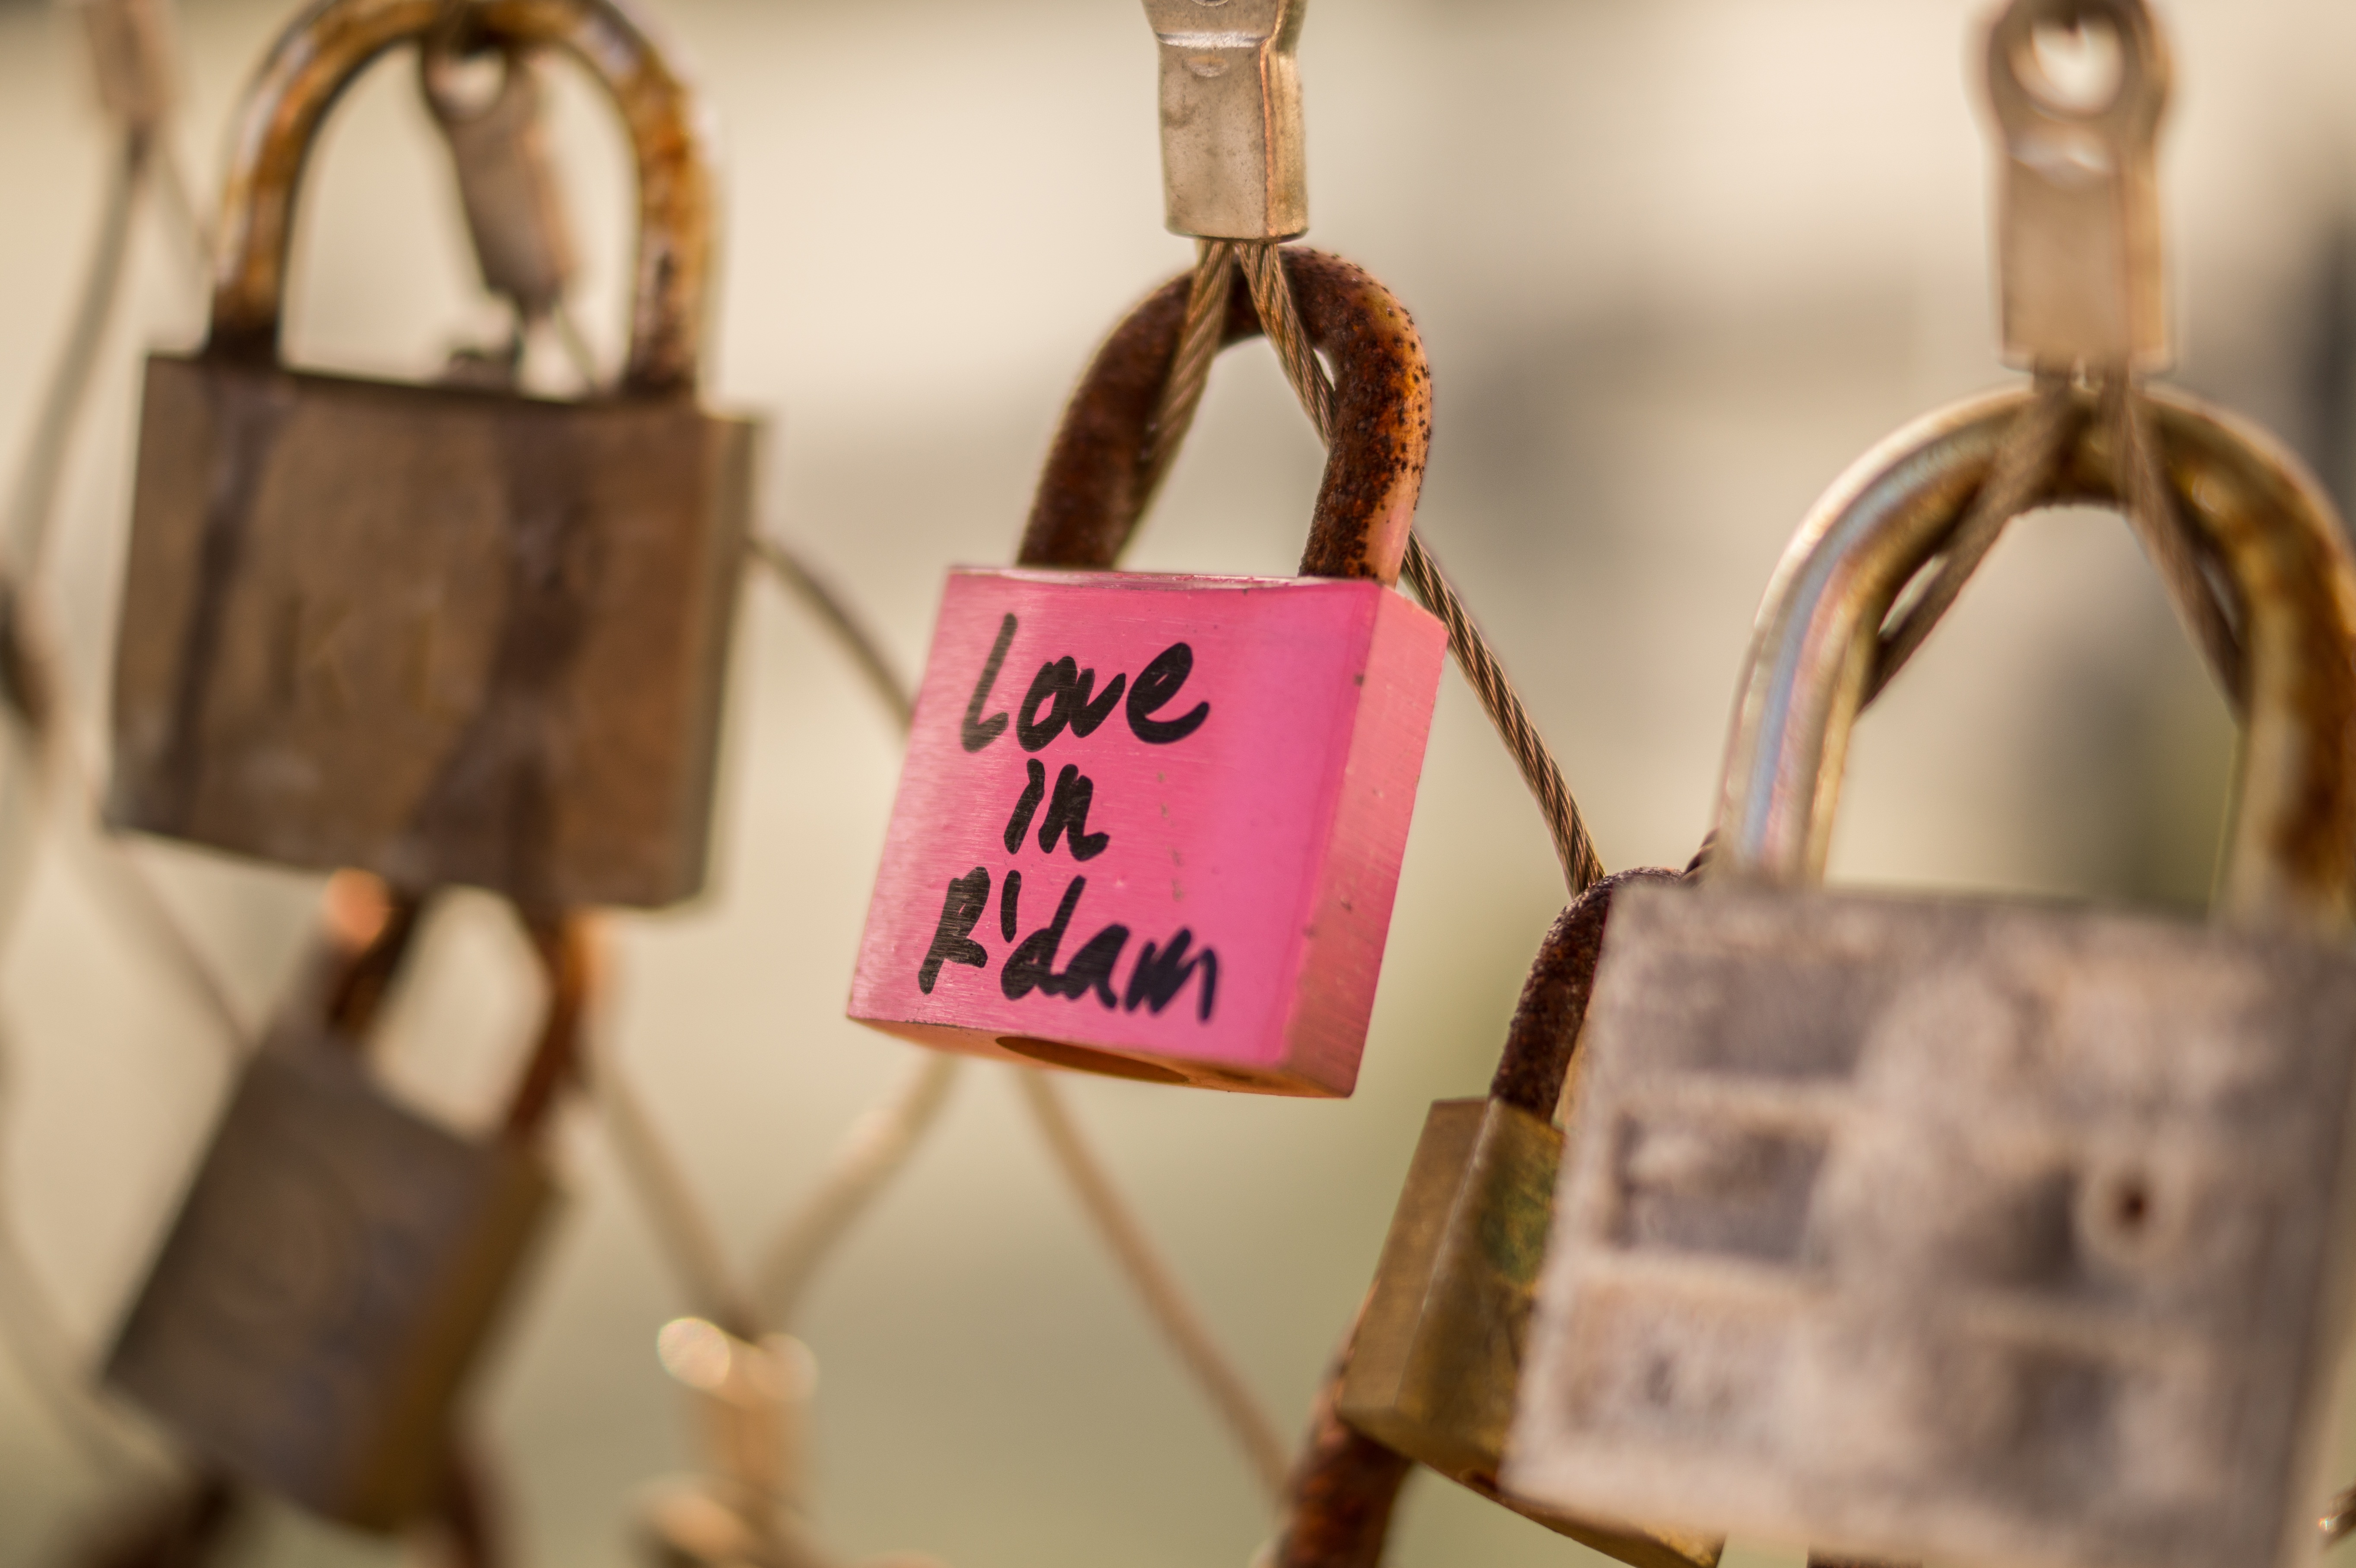
fence, bridge, rust, love, spring, pink, handbag, rotterdam, lock, locks